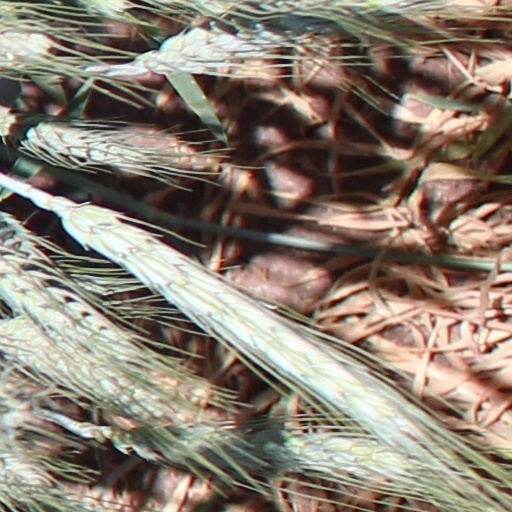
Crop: wheat